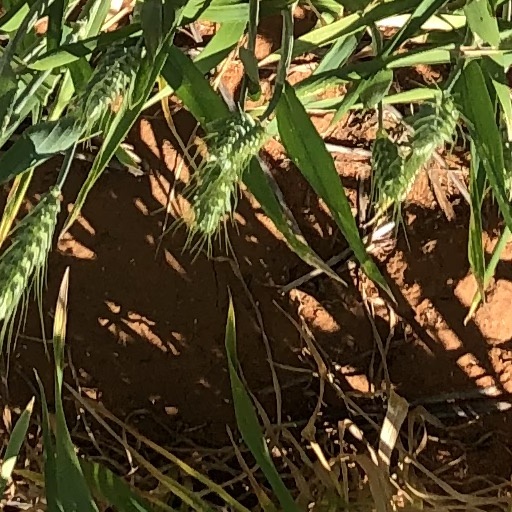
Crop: wheat